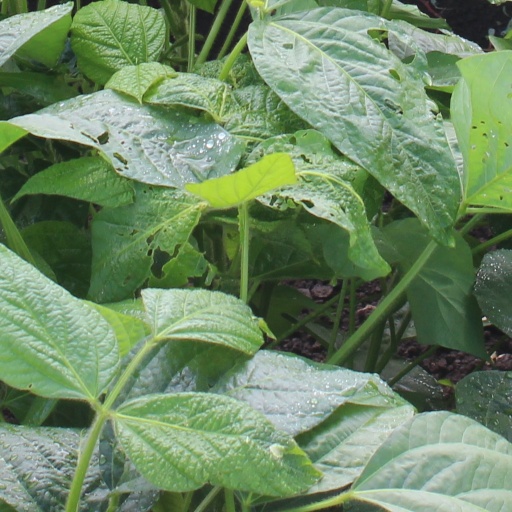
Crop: soybean